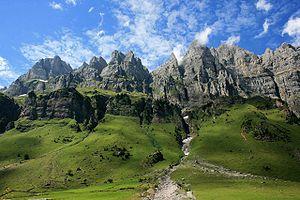
Pere Joan Barcelo, plus connu sous le sobriquet de Carasquet, né à Capçanes, Province de Tarragone en 1682 et mort à l'île de Reinach, Alsace le 4 septembre 1743, est un guérillero et militaire catalan exilé à Vienne, Archiduché d'Autriche.